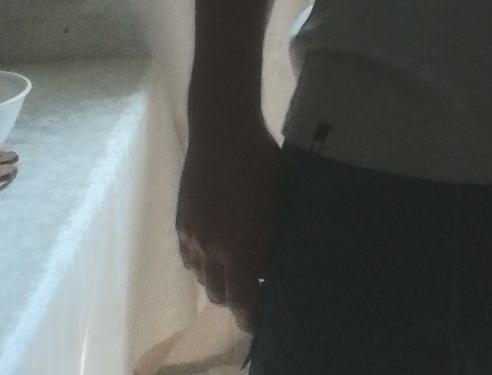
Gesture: no_gesture